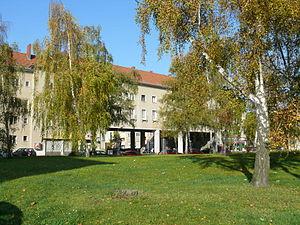
L’Afrikanisches Viertel est un quartier de Berlin, situé à Wedding. Il est délimité par Müllerstraße, Seestraße, Volkspark Rehberge, Goethepark, et la frontière avec l'arrondissement voisin de Reinickendorf.